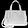
Label: Bag